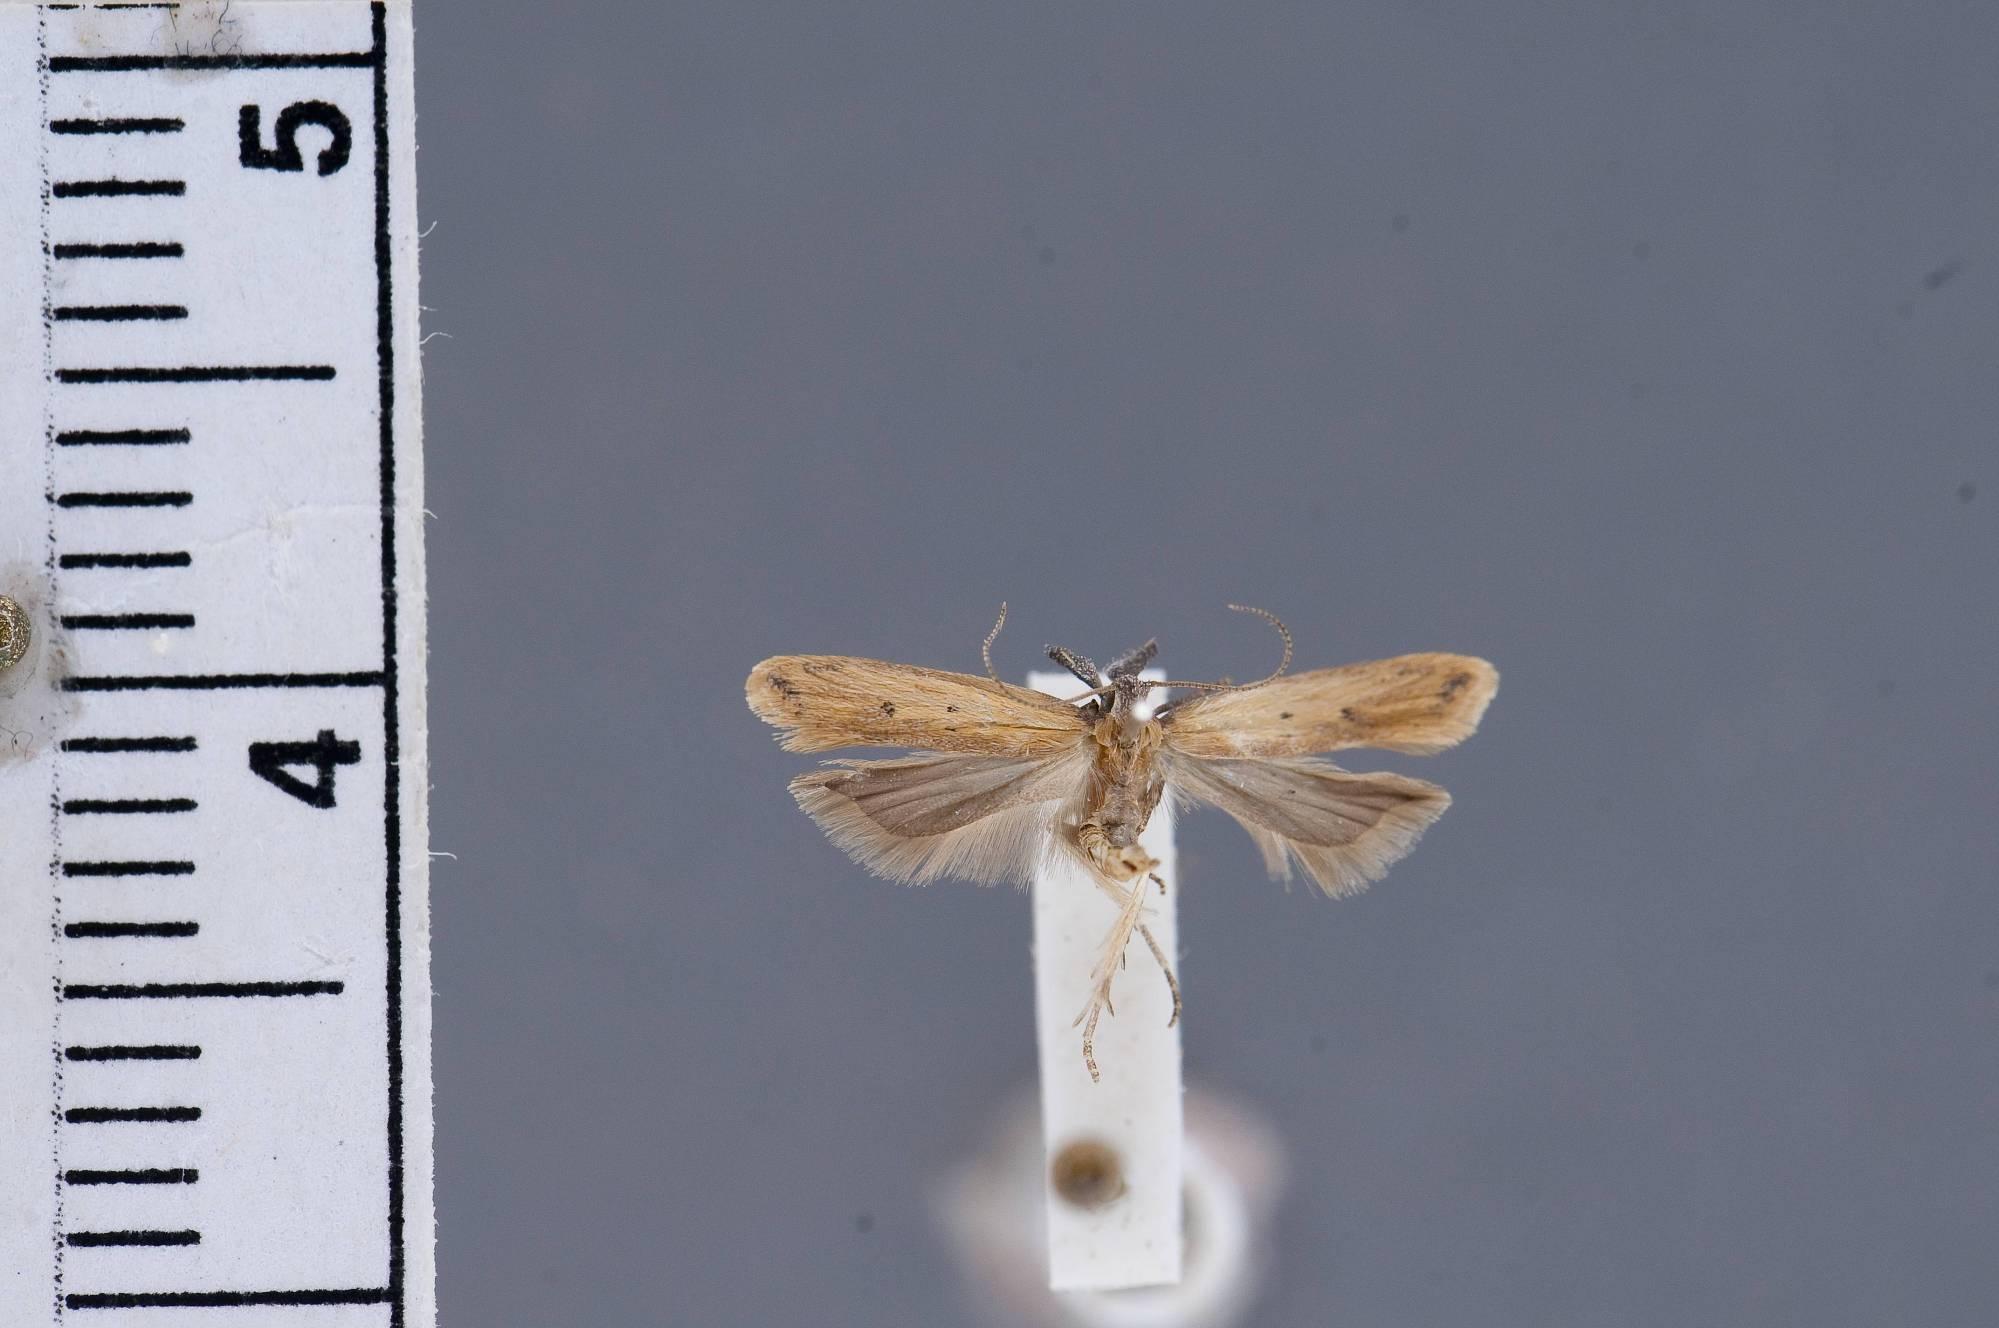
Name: Dichomeris nenia
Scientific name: Dichomeris nenia Hodges, 1986
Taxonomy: Animalia, Arthropoda, Insecta, Lepidoptera, Glossata, Gelechiidae, Dichomerinae
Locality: ex-larva, Bandera, Texas, United States
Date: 12 May 1966